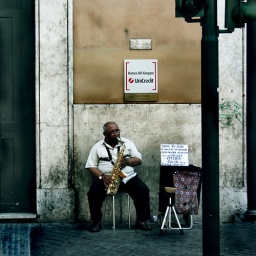
walking down the street in Rome